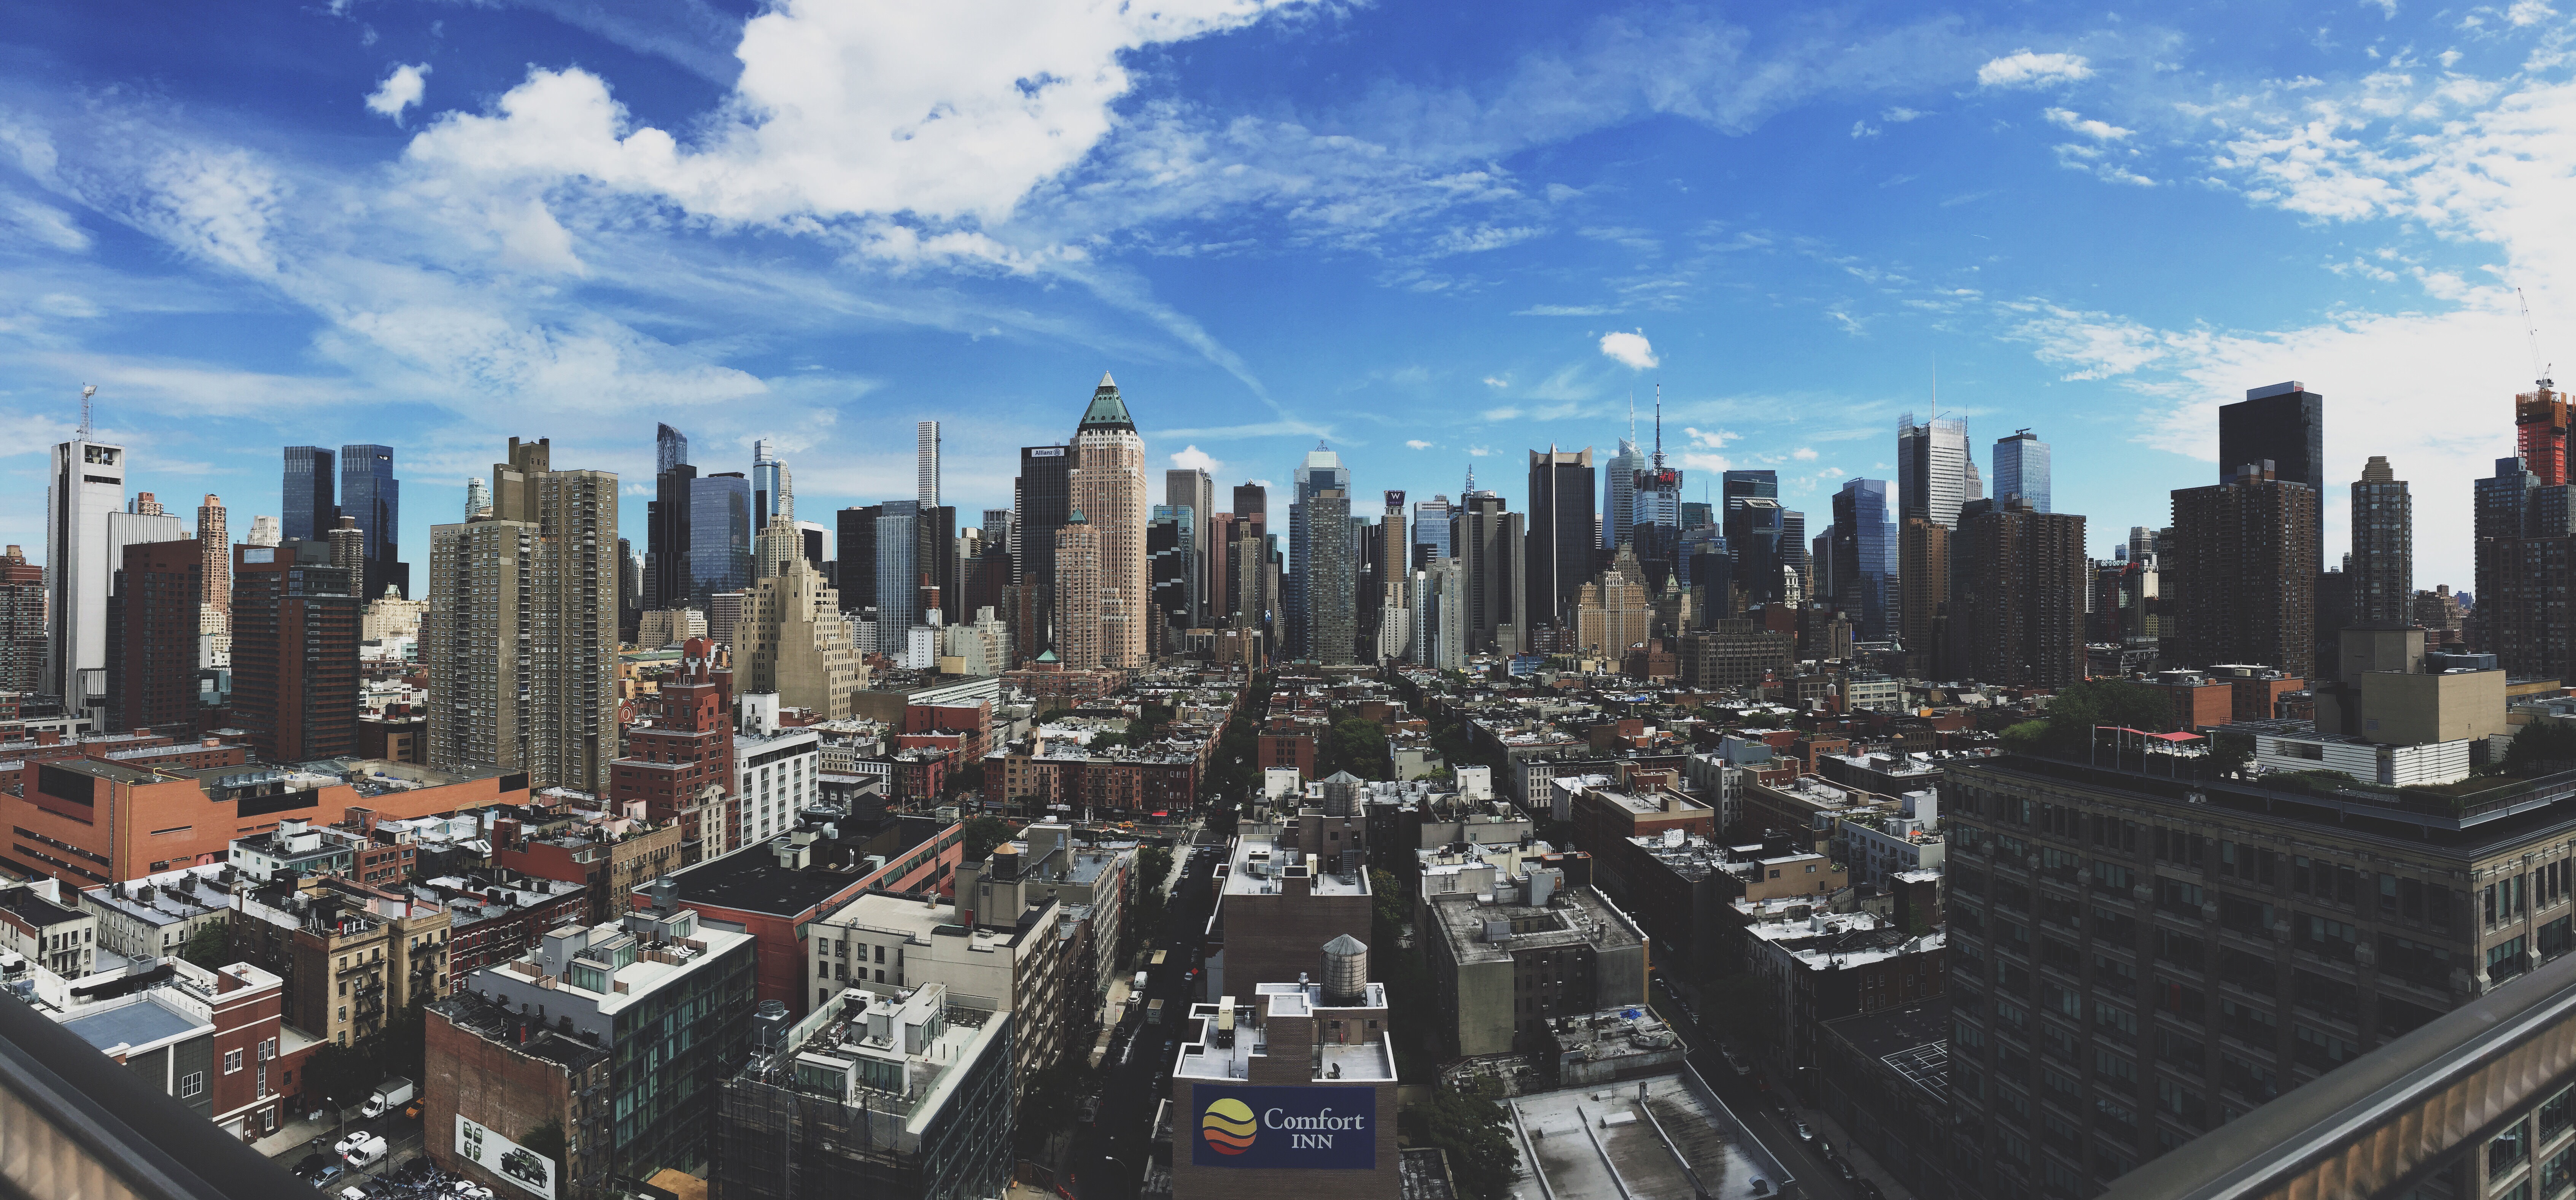
architecture, skyline, city, skyscraper, urban, cityscape, panorama, downtown, panoramic, landmark, tower block, outdoors, skyscrapers, buildings, metropolis, geographical feature, human settlement, metropolitan area